Red meat

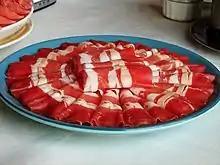
Thinly sliced raw beef is red.

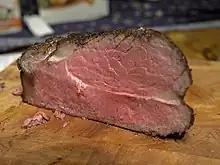
Roast beef is a darker brown color.

In gastronomy, red meat is commonly red when raw (and a dark color after it is cooked), in contrast to white meat, which is pale in color before (and after) cooking. In culinary terms, only flesh from mammals or fowl (not fish) is classified as red or white. In nutritional science, "red meat" is defined as any meat that has more of the protein myoglobin than white meat. White meat is defined as non-dark meat from fish or chicken (excluding the leg, thigh, and sometimes wing, which is called dark meat).